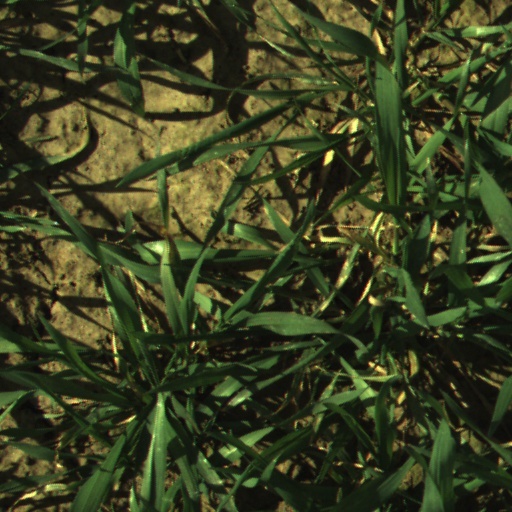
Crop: wheat